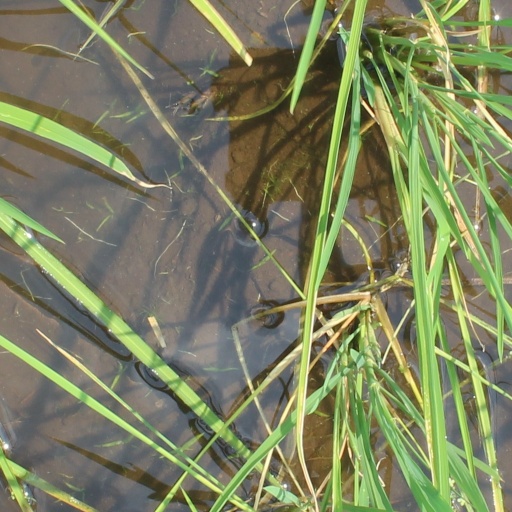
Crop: rice